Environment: real
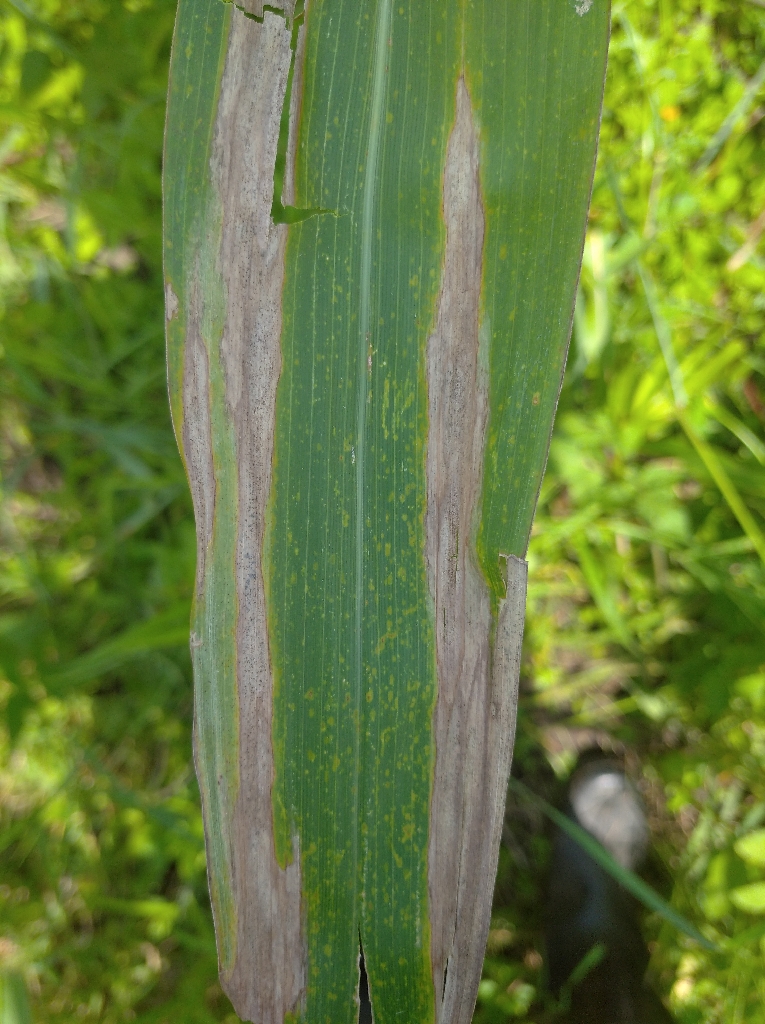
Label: northern_corn_leaf_blight